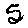
Label: 5